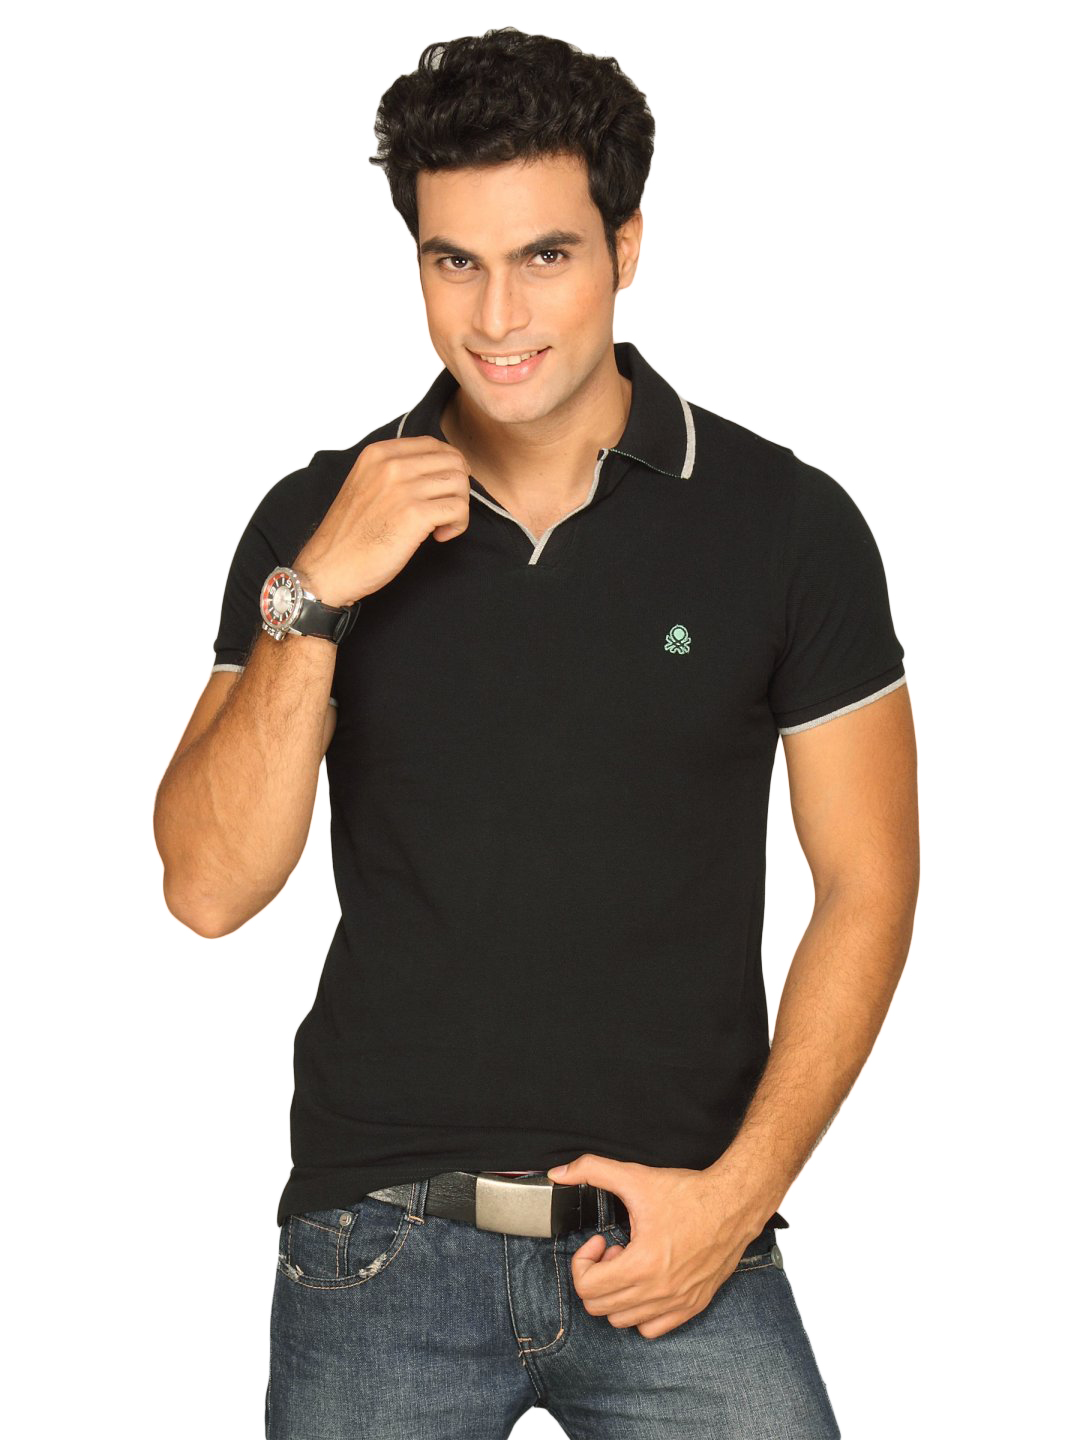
UCB Men's Johny Collar With Two Tone Black T-shirt
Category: Apparel / Topwear / Tshirts
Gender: Men
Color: Black
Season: Summer 2011
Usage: Casual